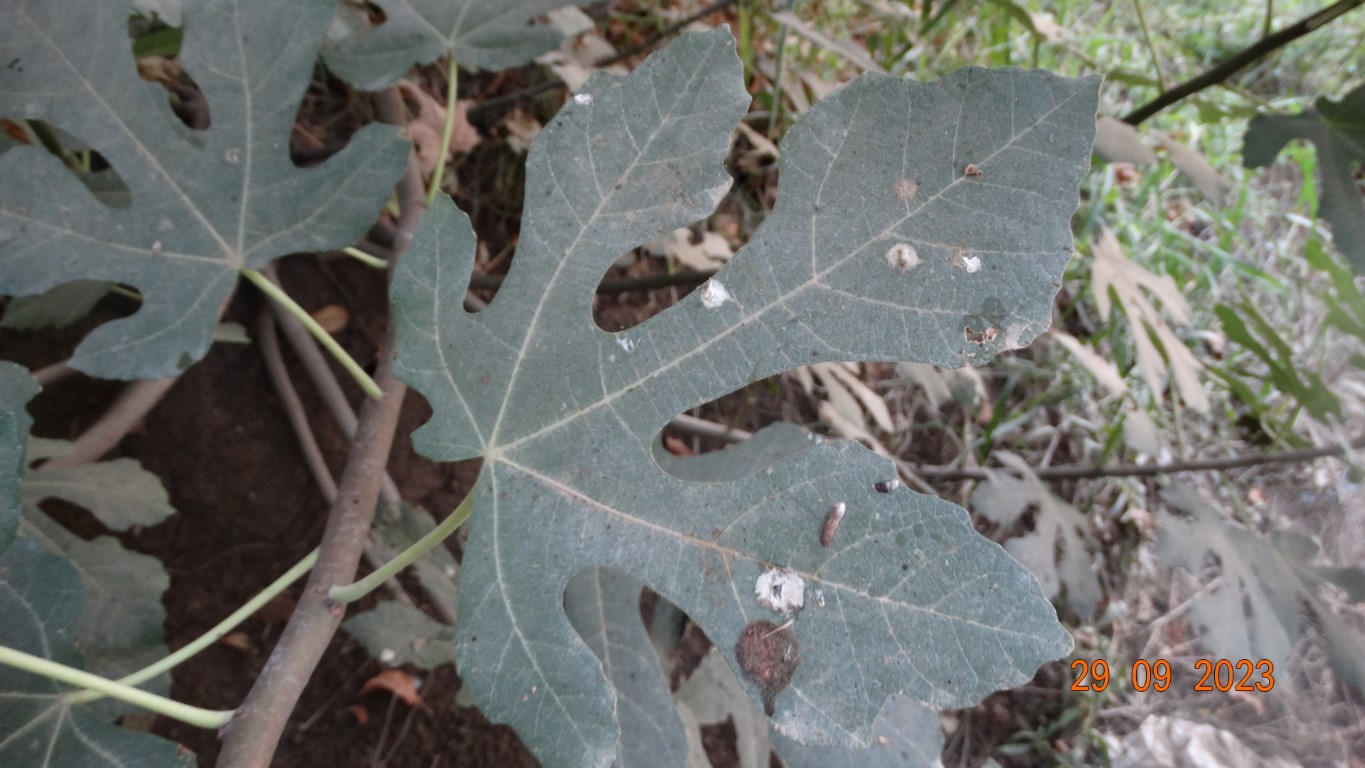
Label: healthy